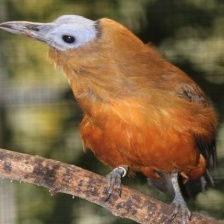
Species: CAPUCHINBIRD
Scientific name: PERISSOCEPHALUS TRICOLOR